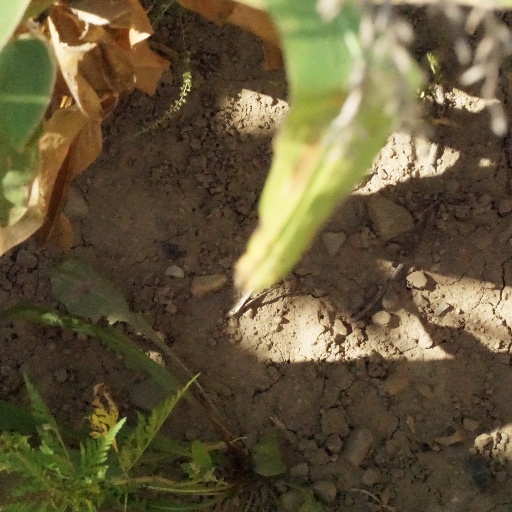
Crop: maize; corn